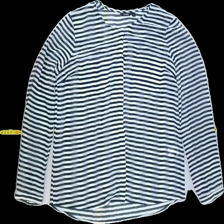
View: front
Type: Blouse
Category: Ladies
Brand: Lindex
Colors: Black, White
Material: 100%polyester
Pattern: Striped
Cut: Regular, C-collar
Size: 36
Season: All
Trend: No trend
Stains: No
Damage: 1
Price range: 50-100
Recommended usage: Export